Gastonia (dinosaur)

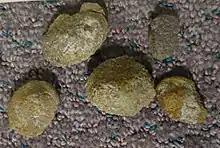
Osteoderms

"Gastonia" was protected by osteoderms, skin ossifications. The neck was covered by at least two bone rings. Usually in ankylosaurs these have the form of "halfrings" leaving the underside unprotected, but with "Gastonia" only two segments seem present, one at each side of the midline, causing Kirkland to refer to them as "quarter rings". Each segment had a pointed keel and a hollow underside. Kirkland stressed that the rump armour was hard to reconstruct because it had not been found in articulation. The sides of the thorax seem to have been covered by about five pairs of large flat triangular spikes. They are recurved and have a deep groove in the rear side. They gradually decline in length to behind, the groove becoming relatively shorter and the base length increasing. According to Kirkland the function of the groove was to receive the front edge of the next spike. Other large flat spikes found, lacked the groove. They were often very curved, the point at a right angle with the base. Kirkland assumed these formed two vertical rows, one at each side of the rump midline. Lower triangular spikes he placed at the sides of the tail, again gradually decreasing to the rear. In between the horizontal and vertical spikes of the rump probably rows of osteoderms were present having the profile of a droplet, with a vertical point at the broader end. The top of the tail had oval plates. The hip region was covered by a large pelvic shield consisting of fused osteoderms. These were patterned as rosettes with a larger plate in the middle, surrounded by at least two rings of smaller plates. Kirkland assumed that four pairs of triangular spikes covered the sides of the pelvic shield also, but this was denied by Paul. The area between all these larger elements was covered by small ossicles, round bony scutes with a diameter of up to two centimetres, hundreds of which have been discovered.